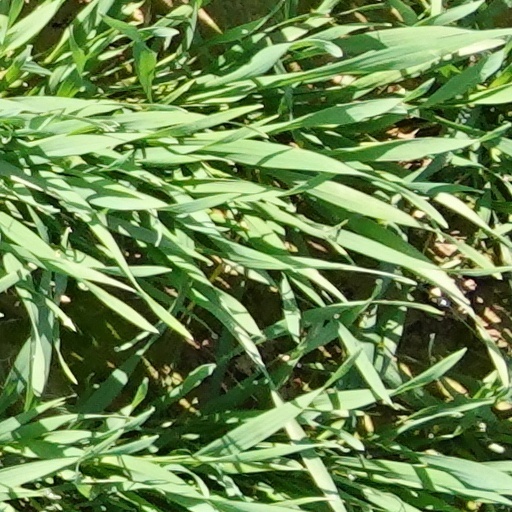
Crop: wheat